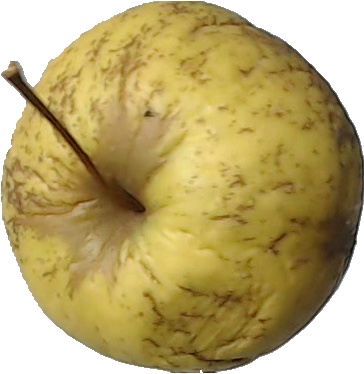
Label: apple_golden_1